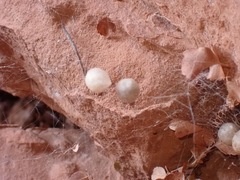
Species: Lactrodectus_hesperus